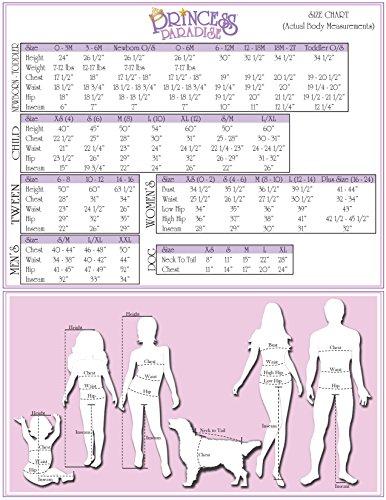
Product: Princess Paradise Star Wars Ride-in X-Wing Child's Costume, X-Small/Small
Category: Toys & Games | Dress Up & Pretend Play | Costumes
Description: Pair with other Star Wars costumes by Princess Paradise for group dress up fun.
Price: $31.07
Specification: ProductDimensions:44x18x6inches|ItemWeight:1.94pounds|ShippingWeight:2.05pounds(Viewshippingratesandpolicies)|ASIN:B06XVNH9HN|Itemmodelnumber:PP5139_XS-S|Manufacturerrecommendedage:36months-4years